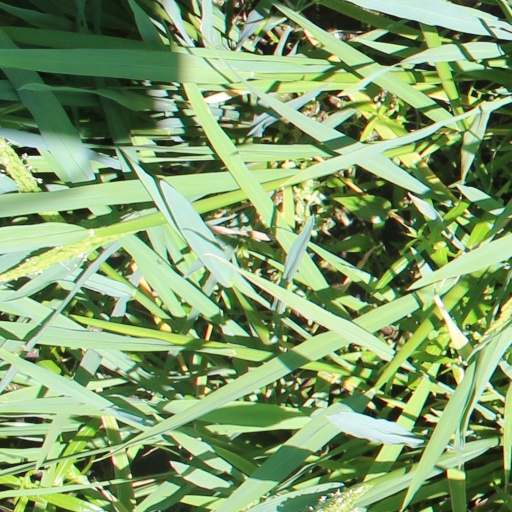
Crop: rice